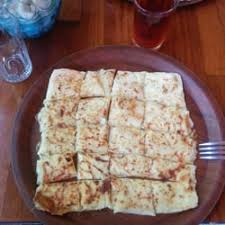
Yemek: gozleme